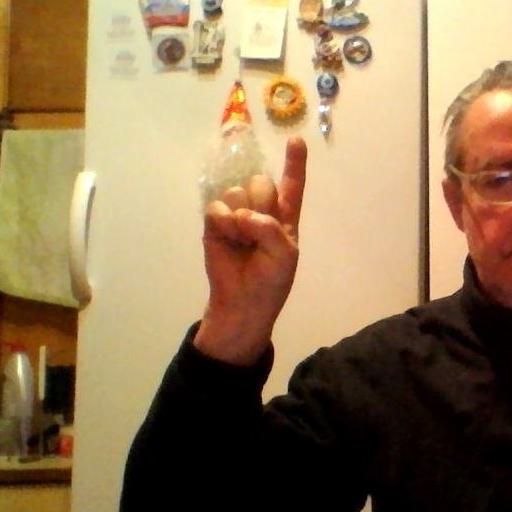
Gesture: one